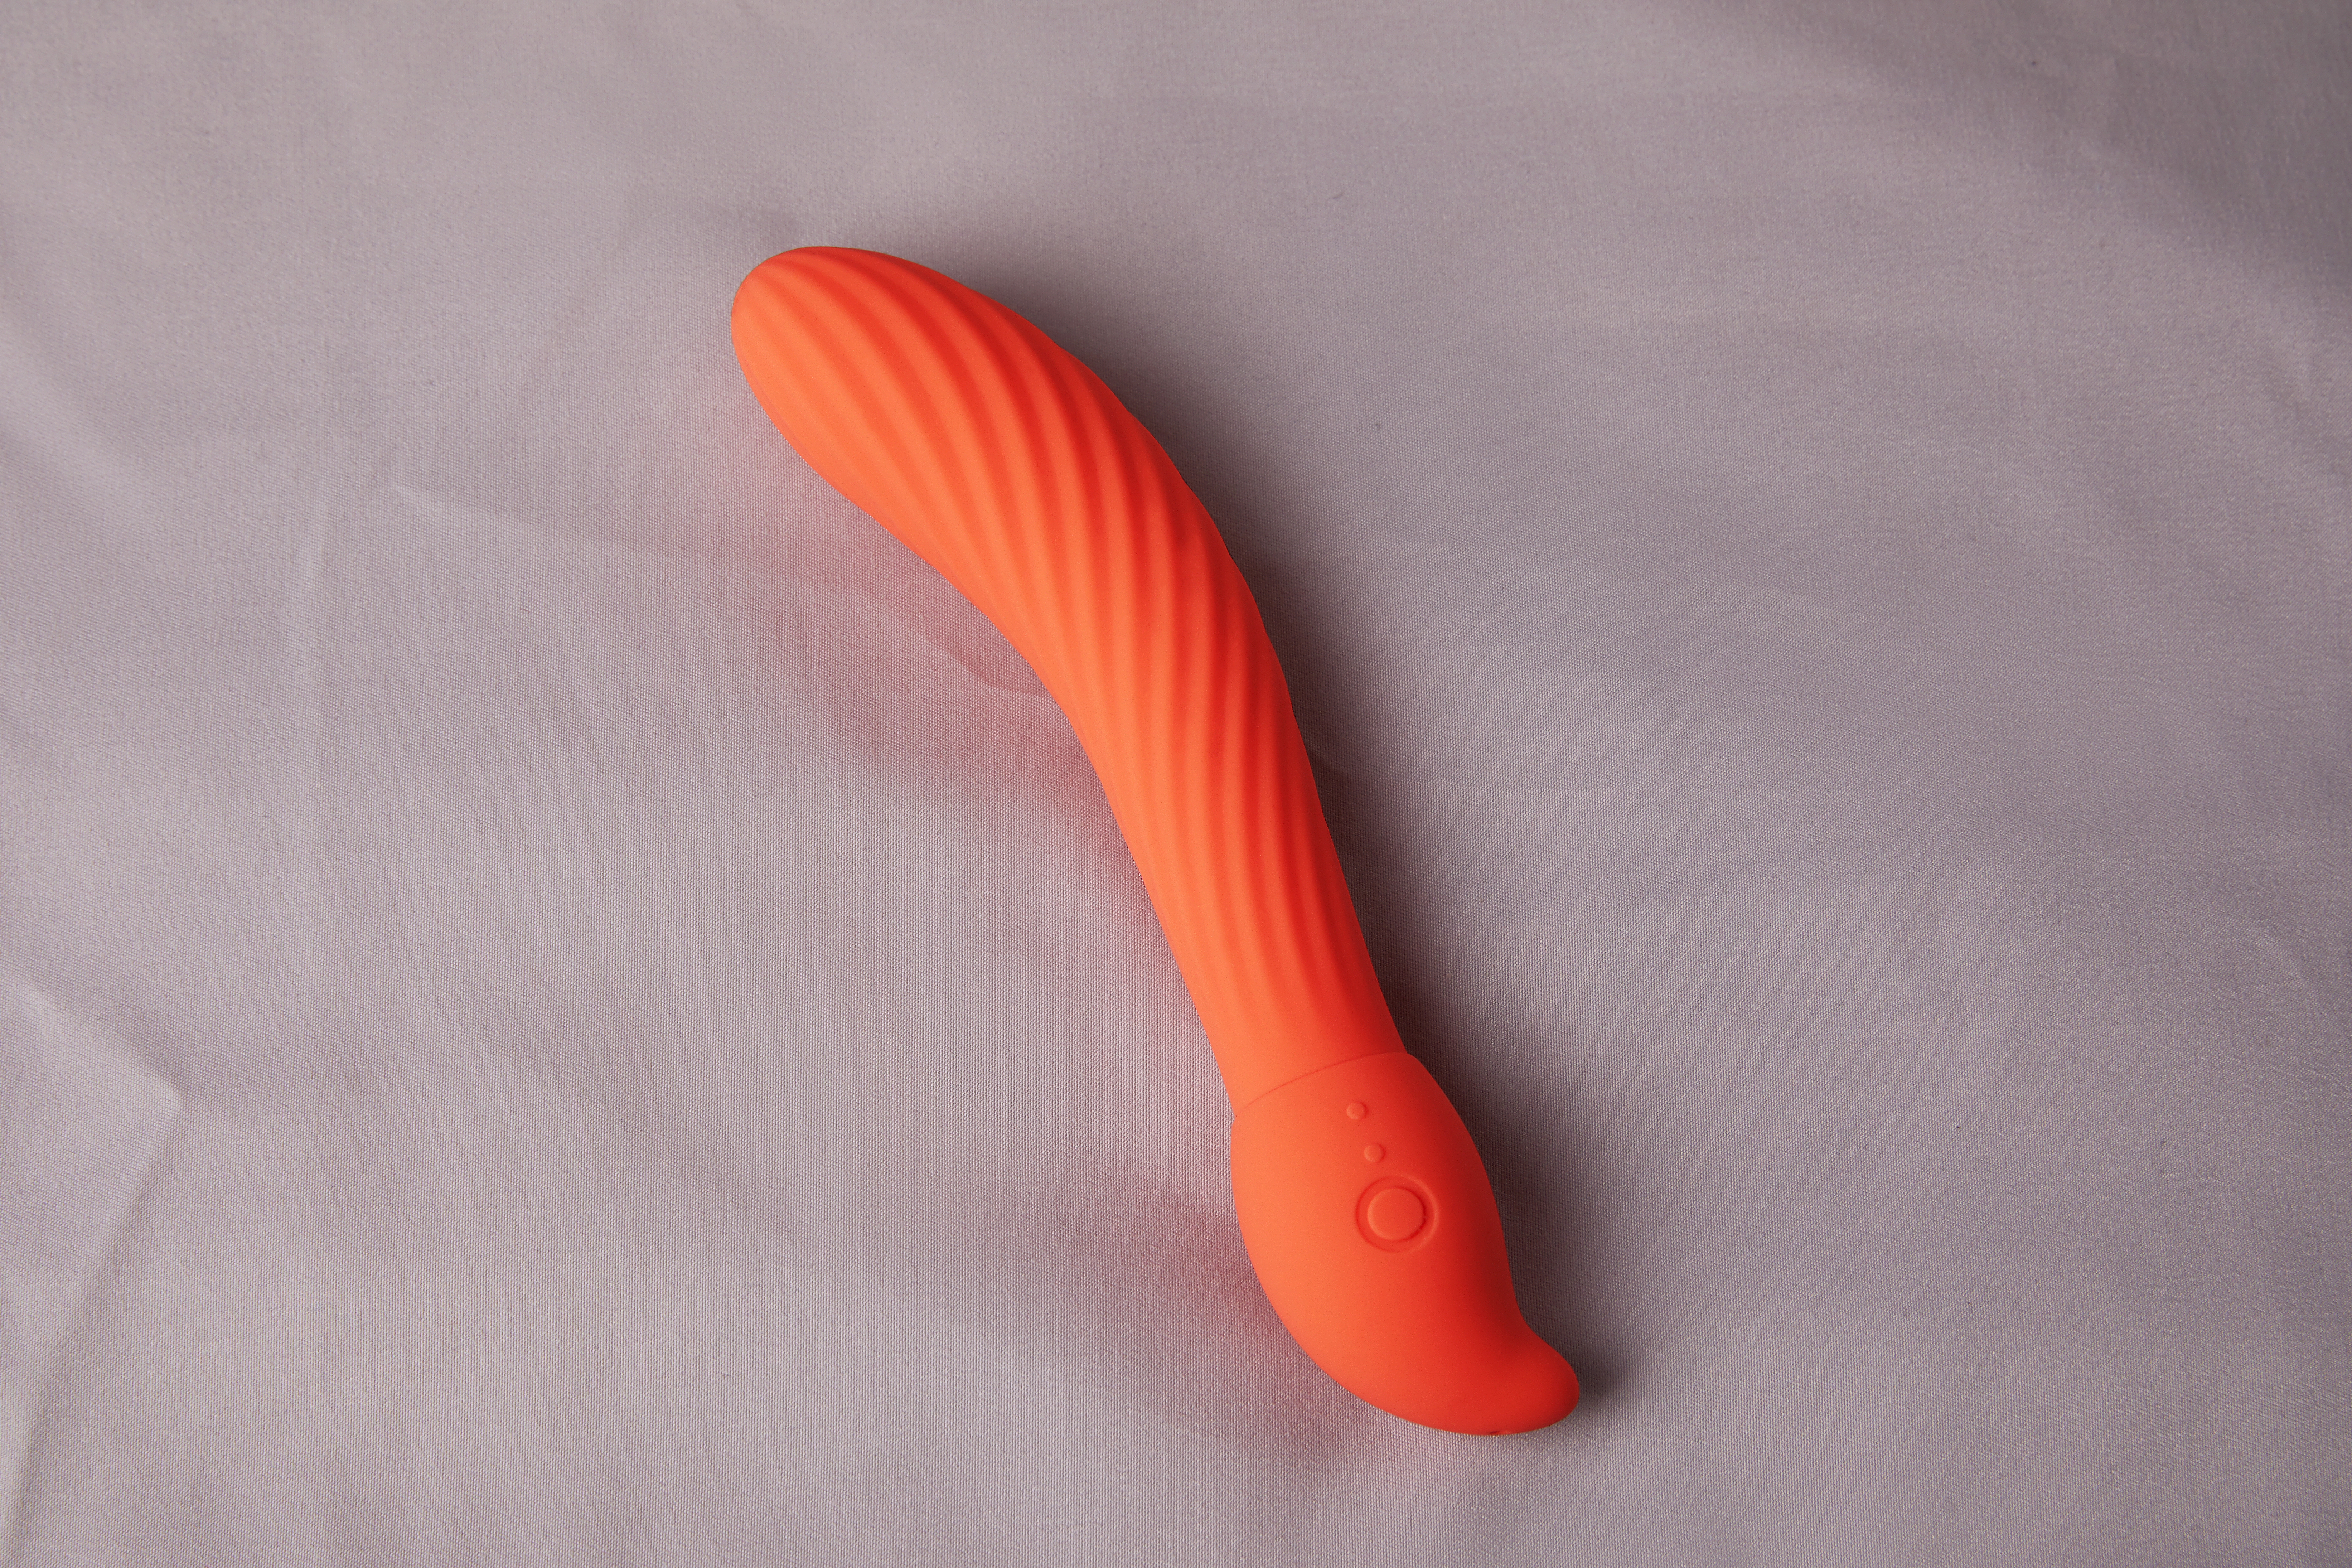
vibrator, peach, linens, carmine, fashion accessory, plant, petal, Pedicel, font, office supplies, coquelicot, magenta, flowering plant